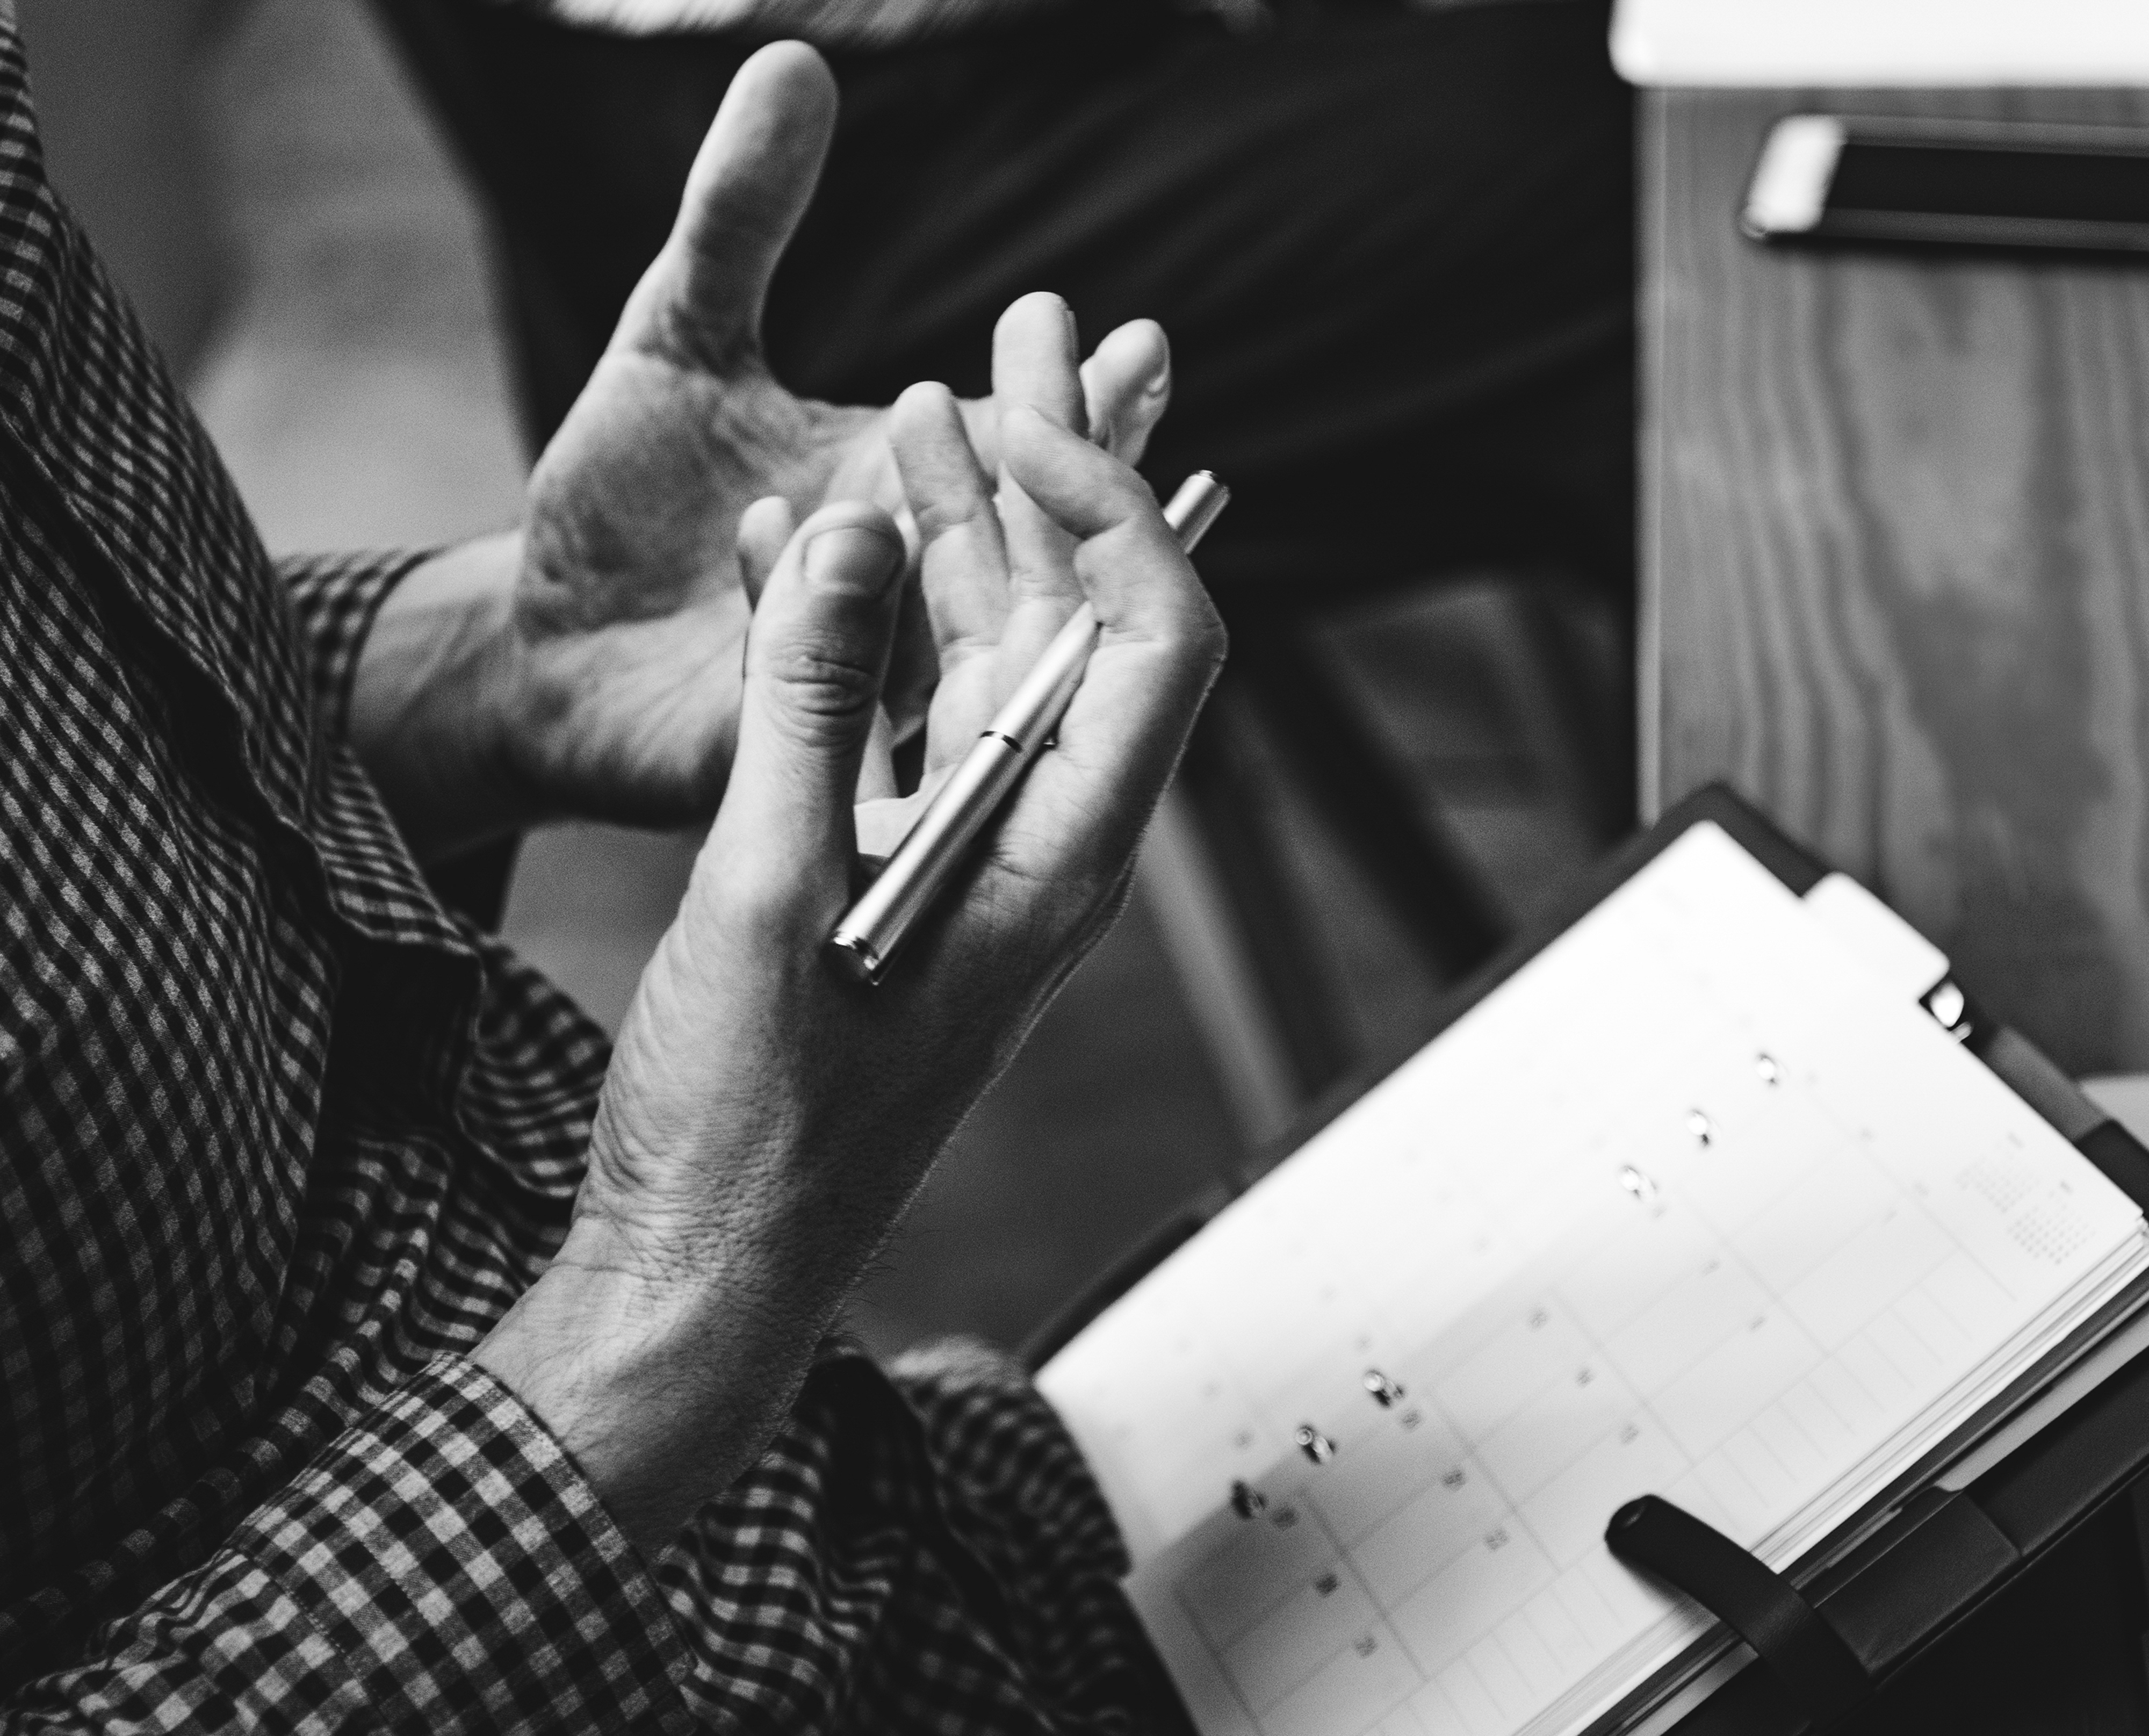
agenda, american, black and white, brainstorming, business, businessman, busy, bw, calendar, career, caucasian, communication, cooperation, corporate, discussion, employment, european, grayscale, ideas, job, lifestyle, man, manager, meeting, notebook, occupation, office, person, planning, professional, project, strategy, talking, team, teamwork, thinking, westerner, work, working, workplace, black, hand, finger, gesture, photography, design, monochrome, wrist, nail, monochrome photography, sign language, style, thumb